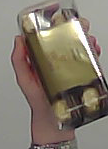
Product: rocher_chocolate